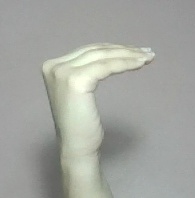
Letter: haa